Madame Sans-Gêne (play)

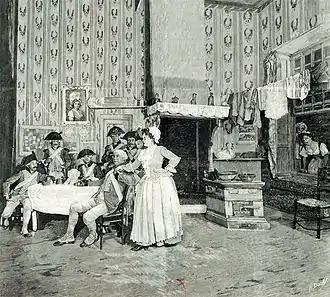
Catherine in her laundry – the prologue in the original 1893 production

Madame Sans-Gêne is a historical comedy-drama by Victorien Sardou and Émile Moreau, concerning incidents in the life of Catherine Hübscher, an outspoken 18th-century laundress who became the Duchess of Danzig. The play is described by its authors as "three acts with a prologue" ("Comédie en trois Actes, précédée d'un prologue").